Labour relations in women's association football

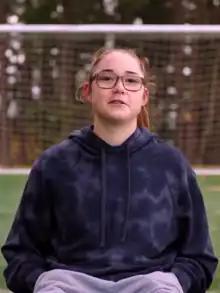
In 2021, Portland Thorns FC and midfielder Olivia Moultrie, then 15 years old, jointly filed an antitrust suit against the NWSL over a rule prohibiting teams from signing players under the age of 18.

In October 2014, United States women's team forward Abby Wambach led a lawsuit filed against FIFA alleging discrimination by the 2015 FIFA Women's World Cup including venues using artificial turf. The lawsuit, filed with the Human Rights Tribunal of Ontario, included American players Alex Morgan and Heather O'Reilly, Japanese player Homare Sawa, Brazilian players Marta and Fabiana, Spanish player Veronica Boquete, and German player Nadine Angerer as plaintiffs. The suit noted that men's teams always played World Cup matches on grass, including the laying of sod over artificial turf in venues using it. United States men's team goalkeeper Tim Howard supported the women's claim, as did actor Tom Hanks and NBA player Kobe Bryant.